Ravanahatha

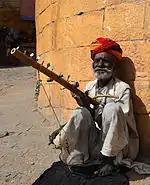
Man playing Ravanahatha in Jaisalmer, India

The ravanahatha's sound box may be a gourd, a halved coconut shell or hollowed-out cylinder of wood, with a membrane of stretched goat or other hide. A neck of wood or bamboo is attached, carrying between one and four or more peg-tuned strings of gut, hair or steel, strung over a bridge. Some examples may have several sympathetic strings. The bow is usually of horsehair; examples vary in length.